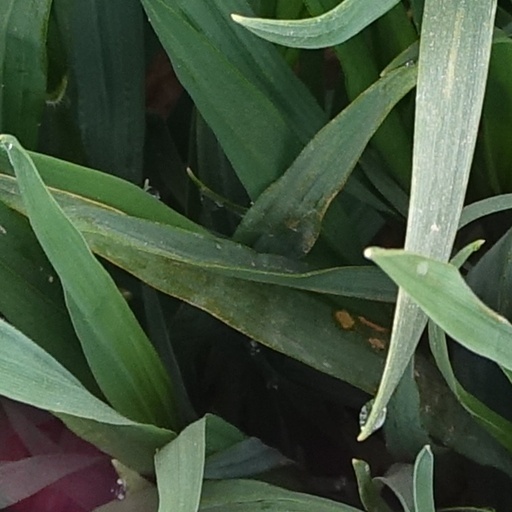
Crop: wheat